Josh Ruffels

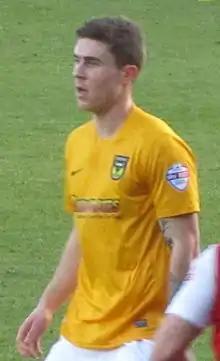
Ruffels playing for Oxford United in 2013.

Oxford United signed Ruffels on a free transfer on 30 July 2013. He made his debut as a substitute in a 3–1 league win over Torquay United on 17 August 2013 and his first starting appearance in a 2–1 home defeat to Portsmouth in the Football League Trophy on 8 October 2013. He scored his first senior goal in a 1–1 League Two draw versus Bury on 4 February 2014. On 17 April 2014, Ruffels signed a new contract keeping him at the club for a further two years. Nine days later, he was voted 'Young Player of the Year' after he established himself in the first team in his first full season for the club. On 20 October 2017, Ruffles agreed a new contract keeping him at Oxford until the end of the 2019–20 season, with an additional one-year option available. Ruffels won the Supporters' Player of the Year Award for the 2018–19 season. Signed as a midfielder, he now plays at left back.